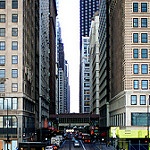
Scene: Outdoor